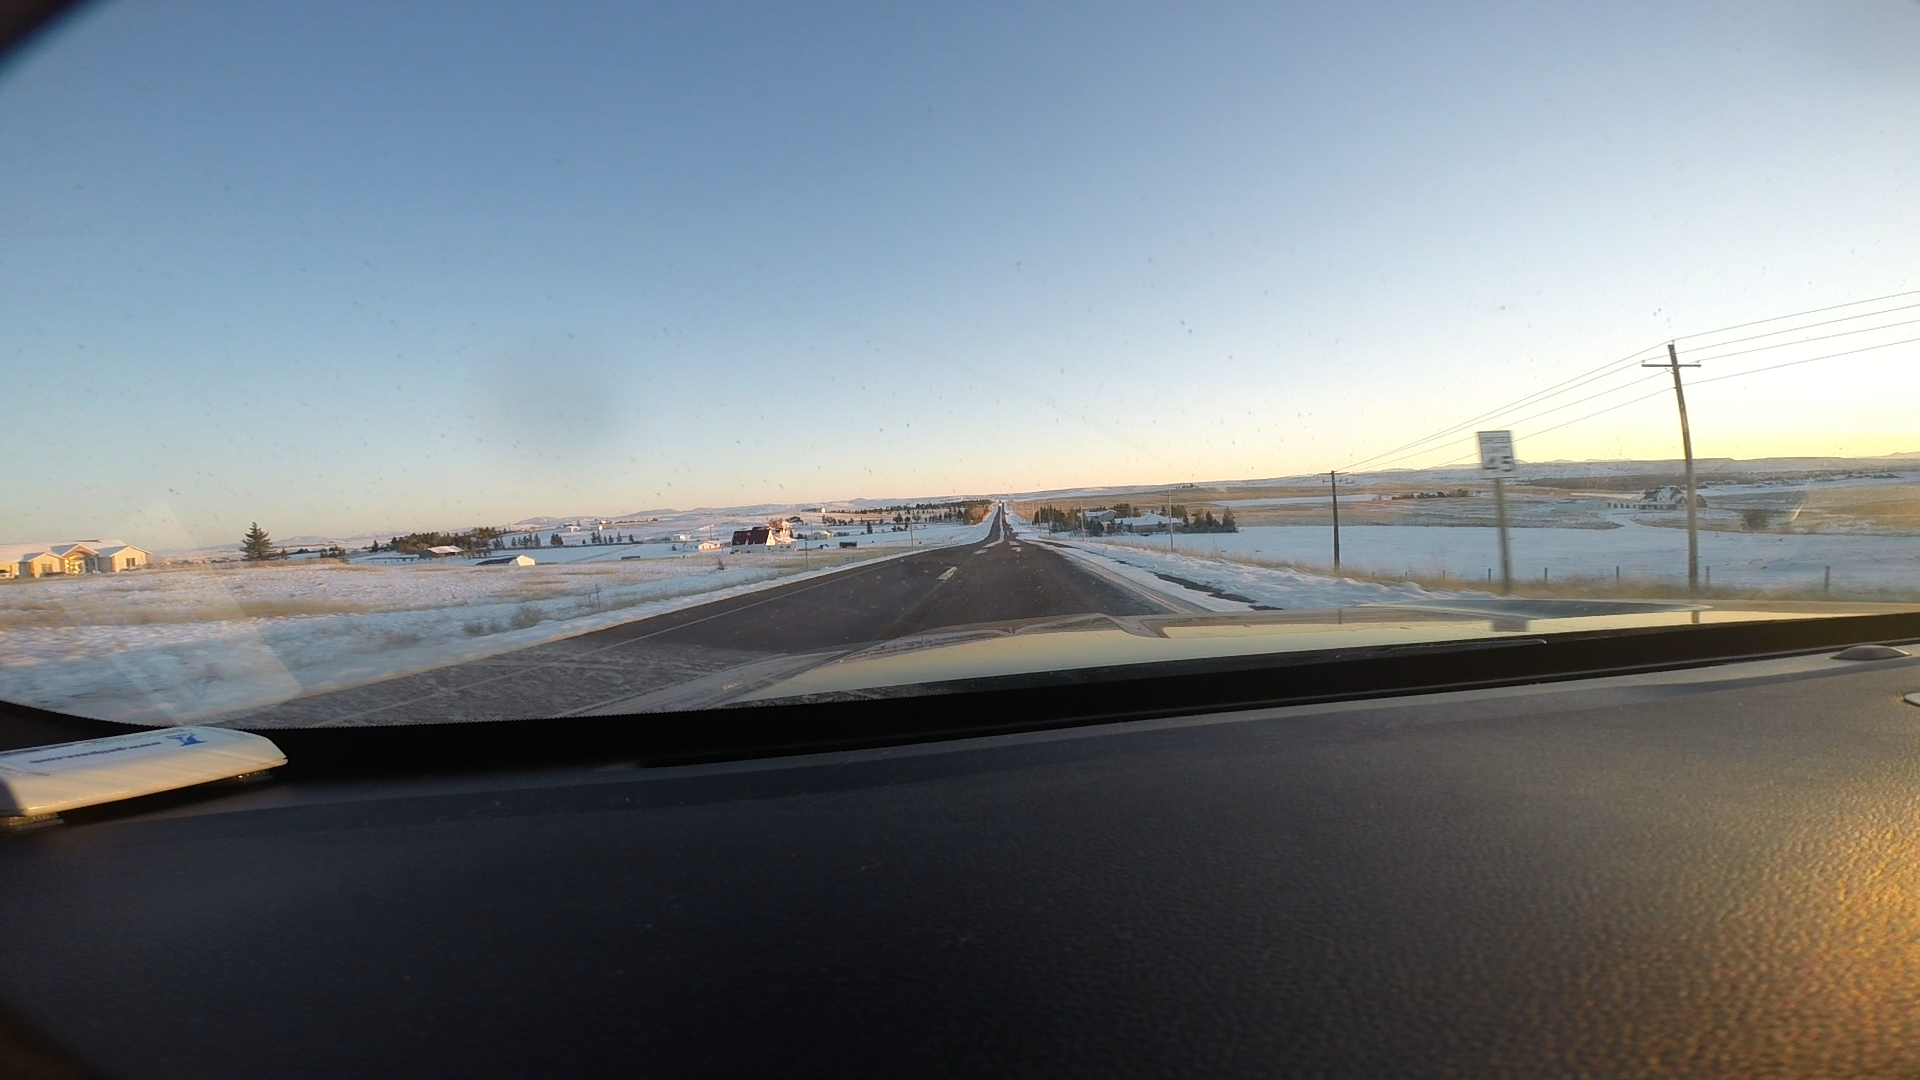
Speed limit sign label: mph45